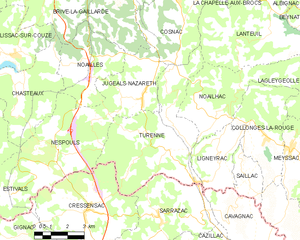
Turenne est une commune française située dans le département de la Corrèze en région Nouvelle-Aquitaine.